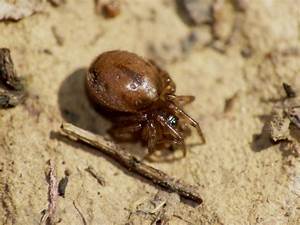
Label: ragno